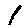
Label: 1